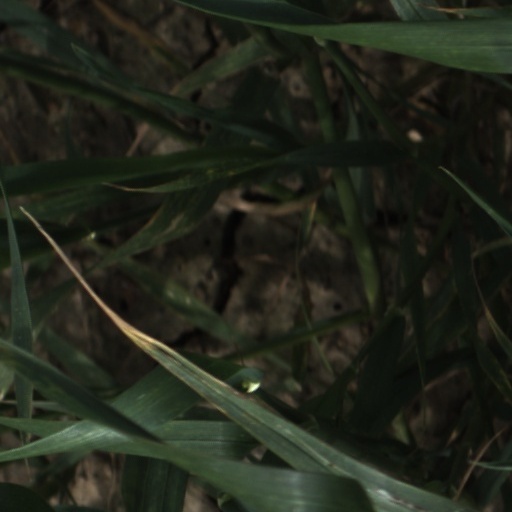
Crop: wheat